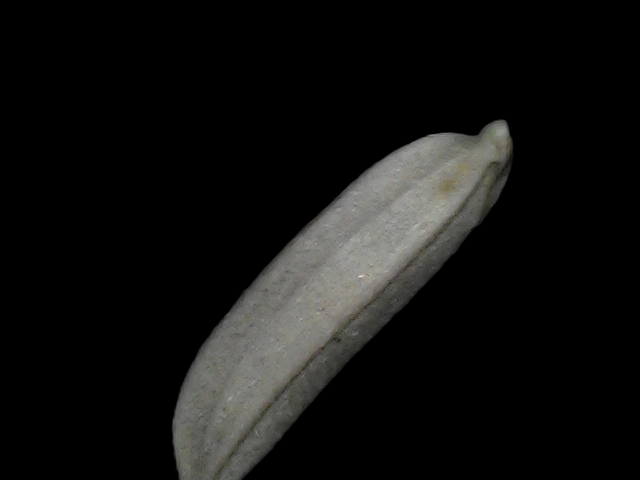
Rice variety: Bd57